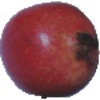
Label: pomegranate